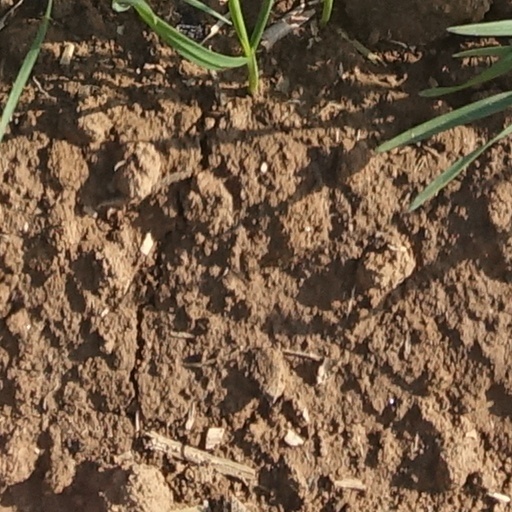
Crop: wheat